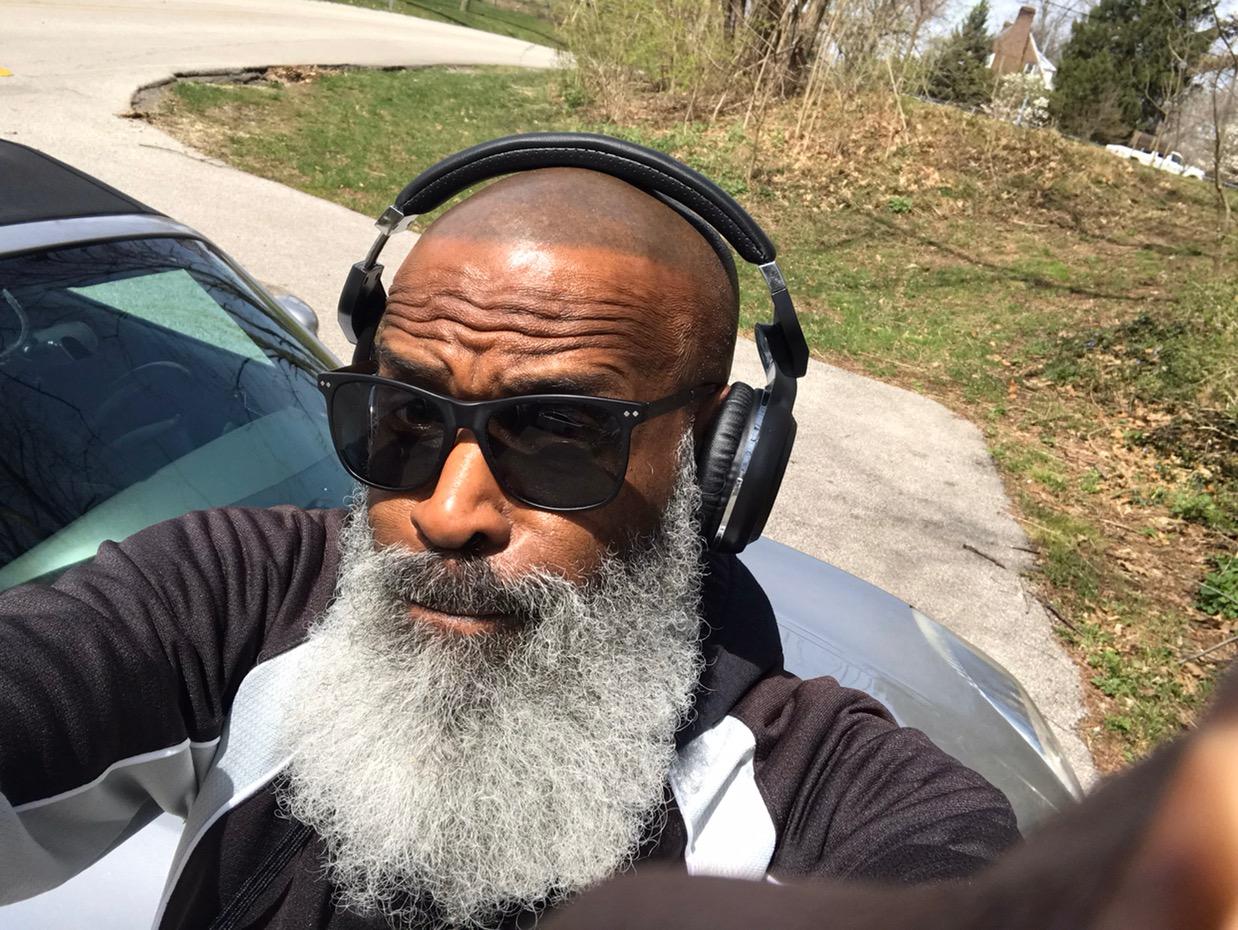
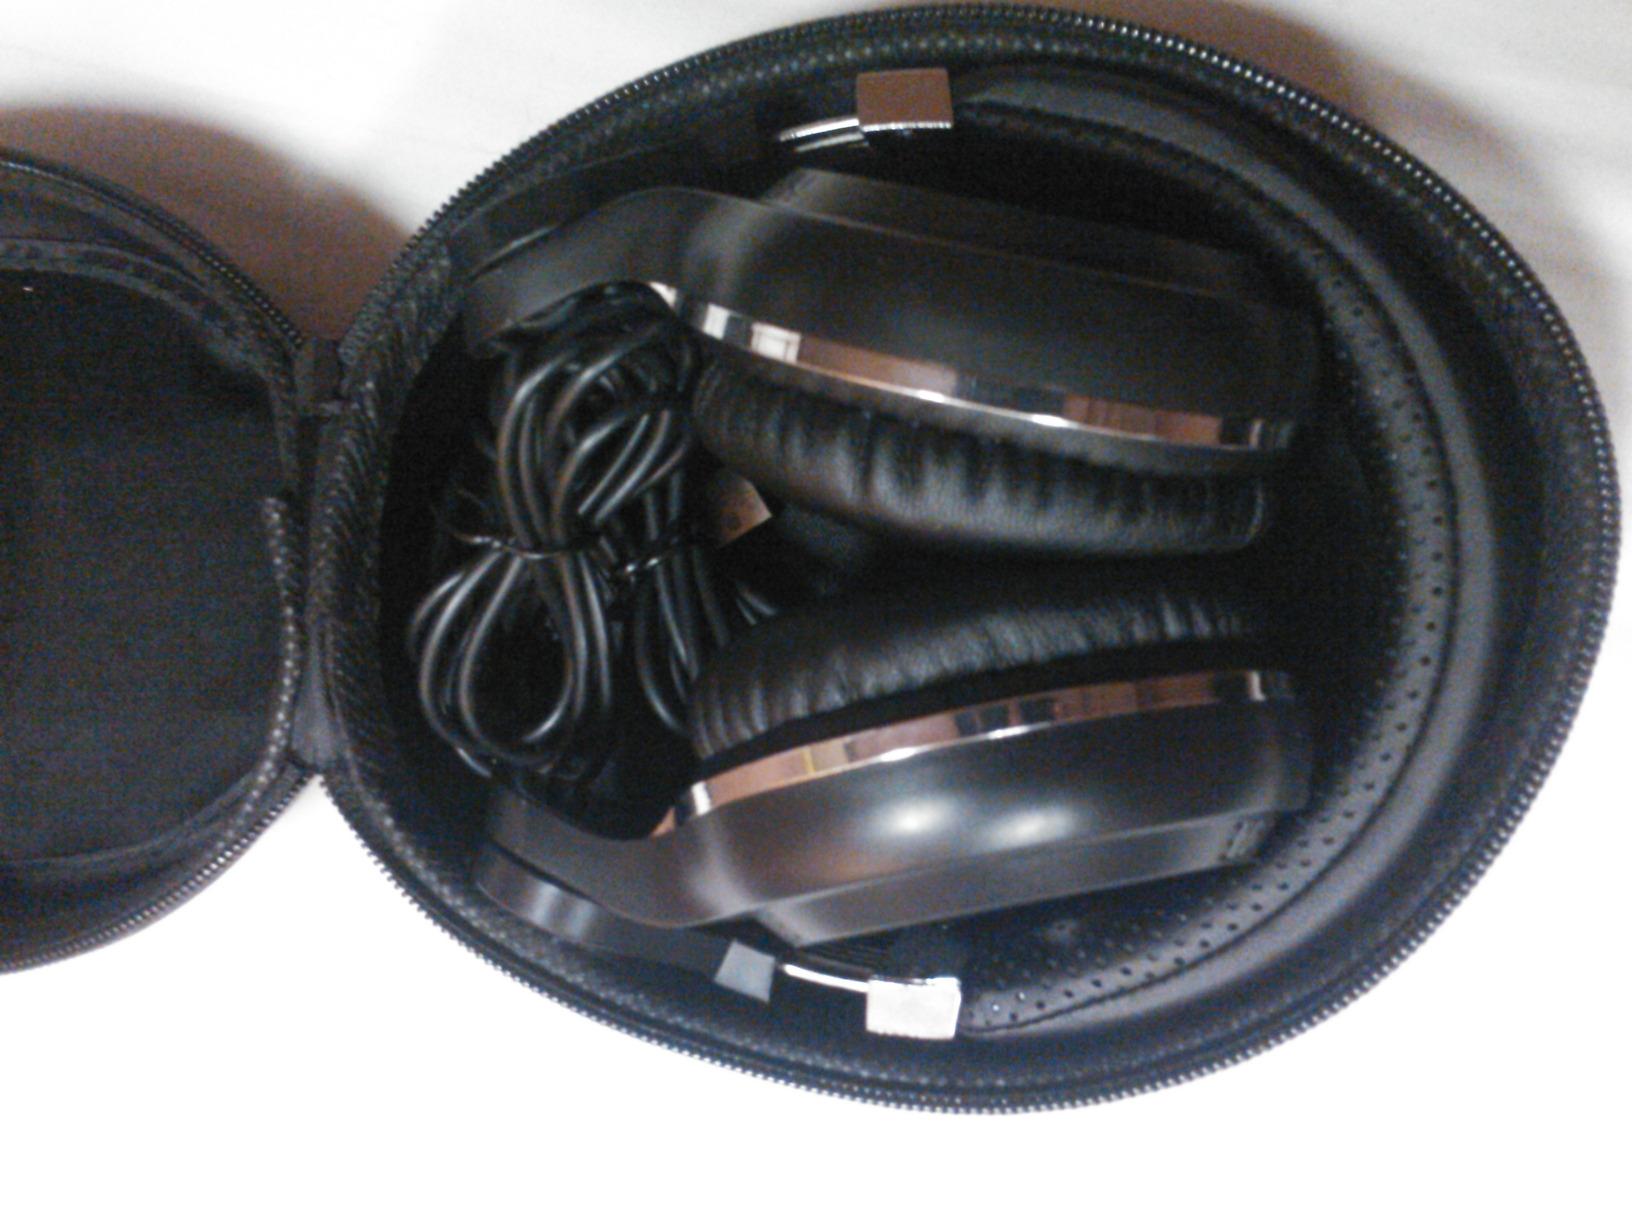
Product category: headphones
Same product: yes